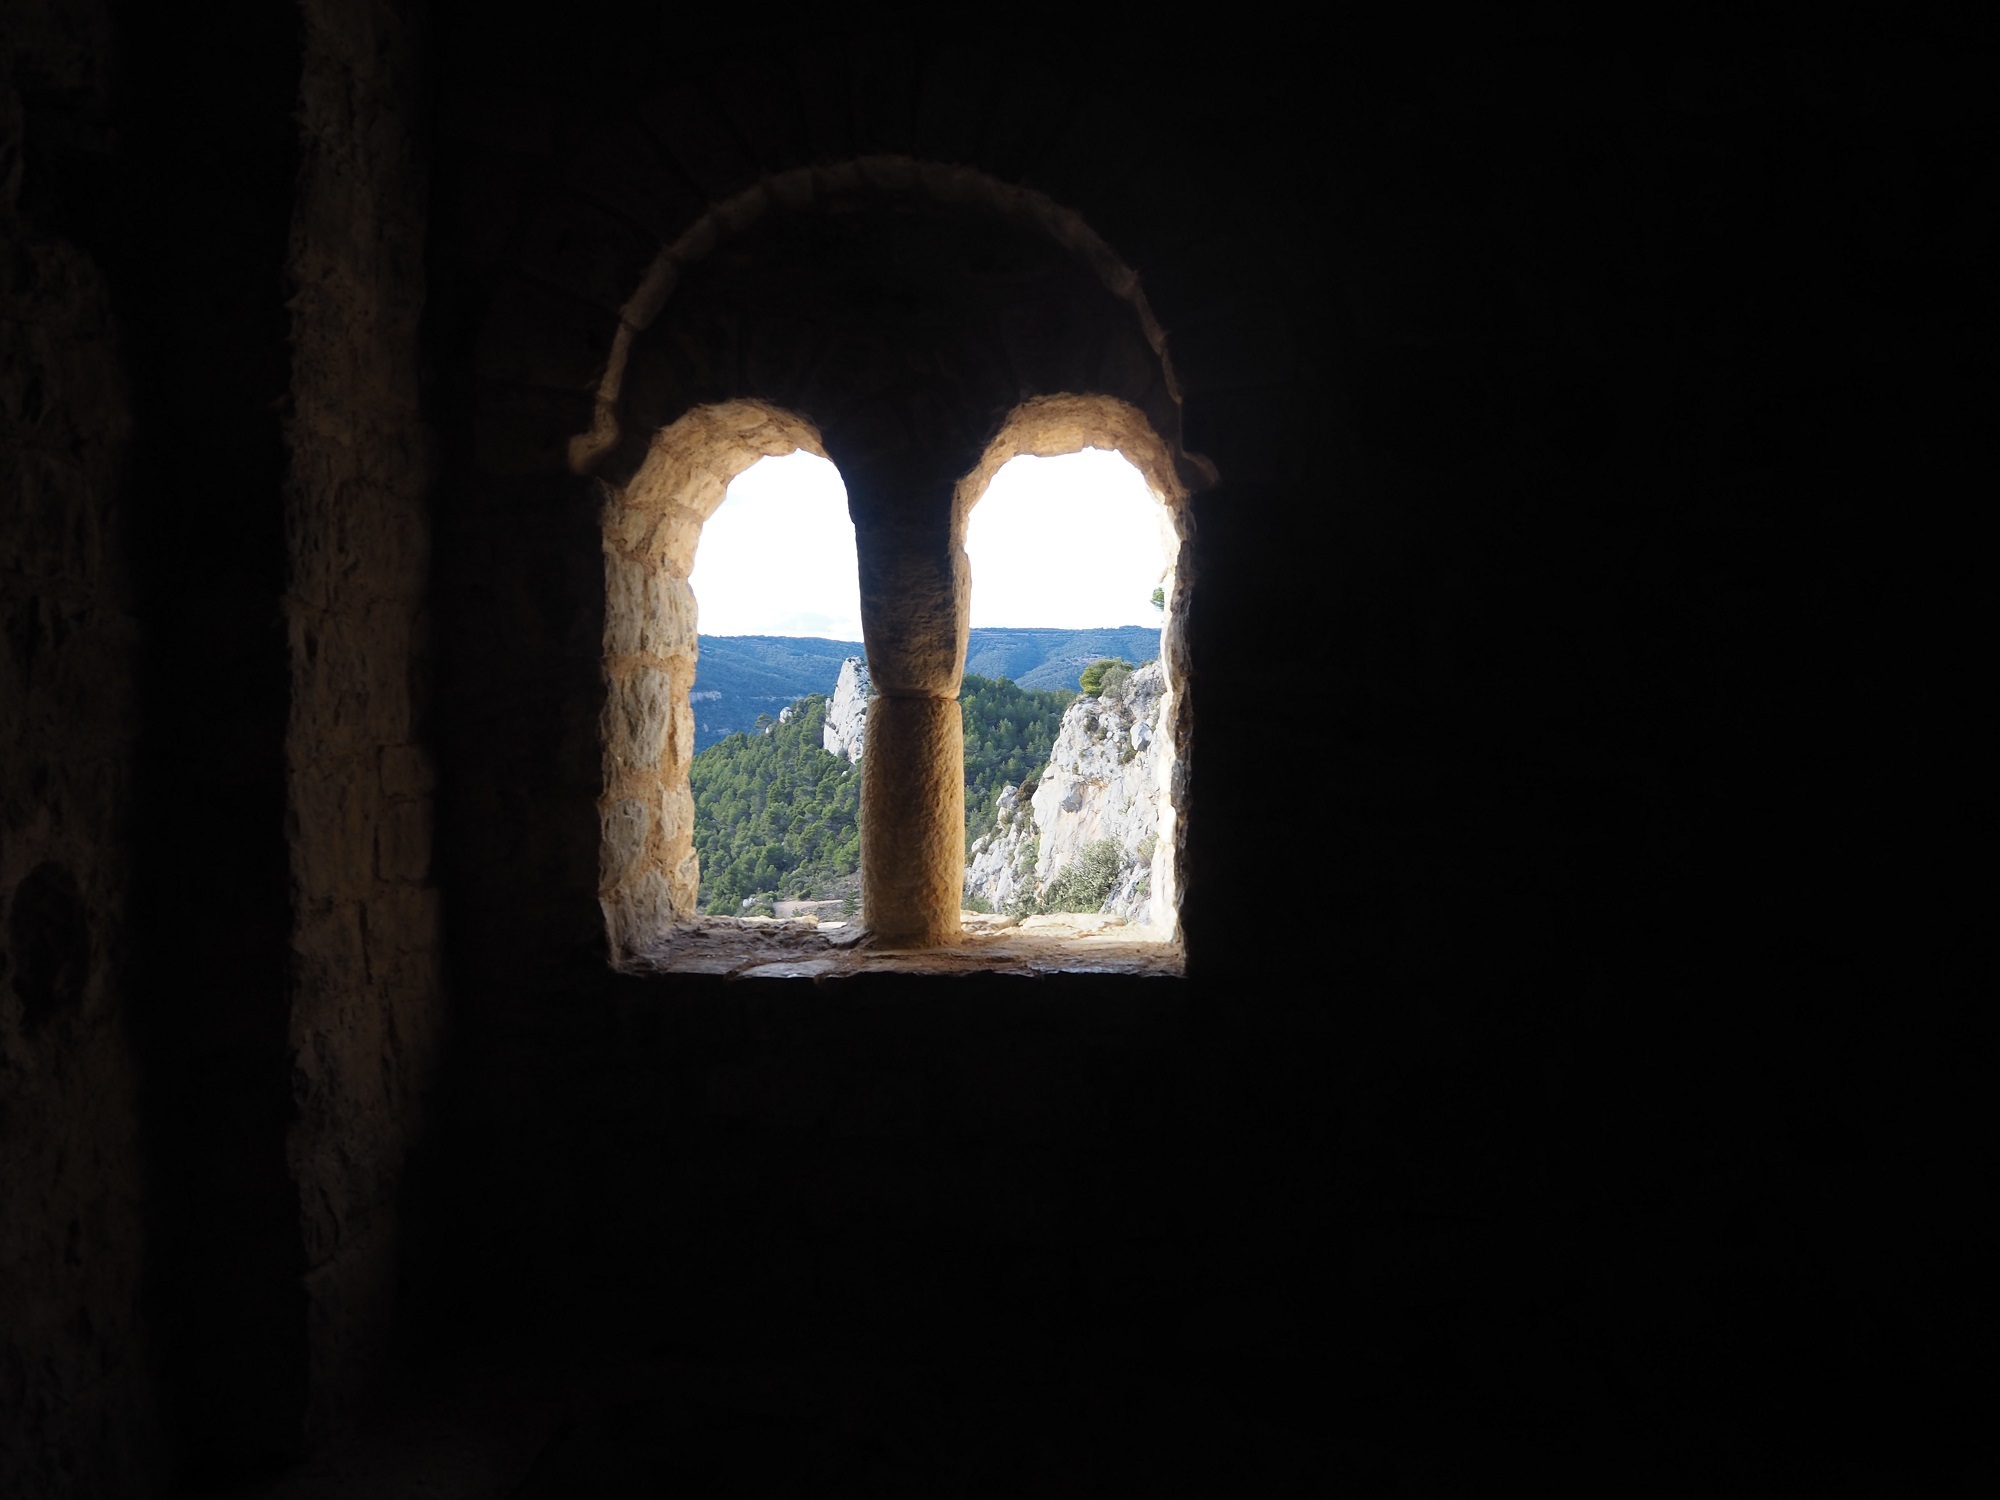
light, architecture, structure, night, sunlight, interior, window, view, building, old, stone, arch, reflection, column, shadow, castle, ancient, contrast, darkness, historic, lighting, outside, windows, looking out, shape